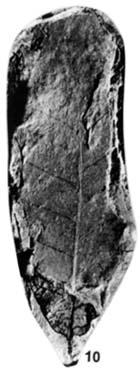
一个化石属于被子植物，其特征描述:leaf variable in size and shape, with typical spinose type teeth,  venation craspedodromous.